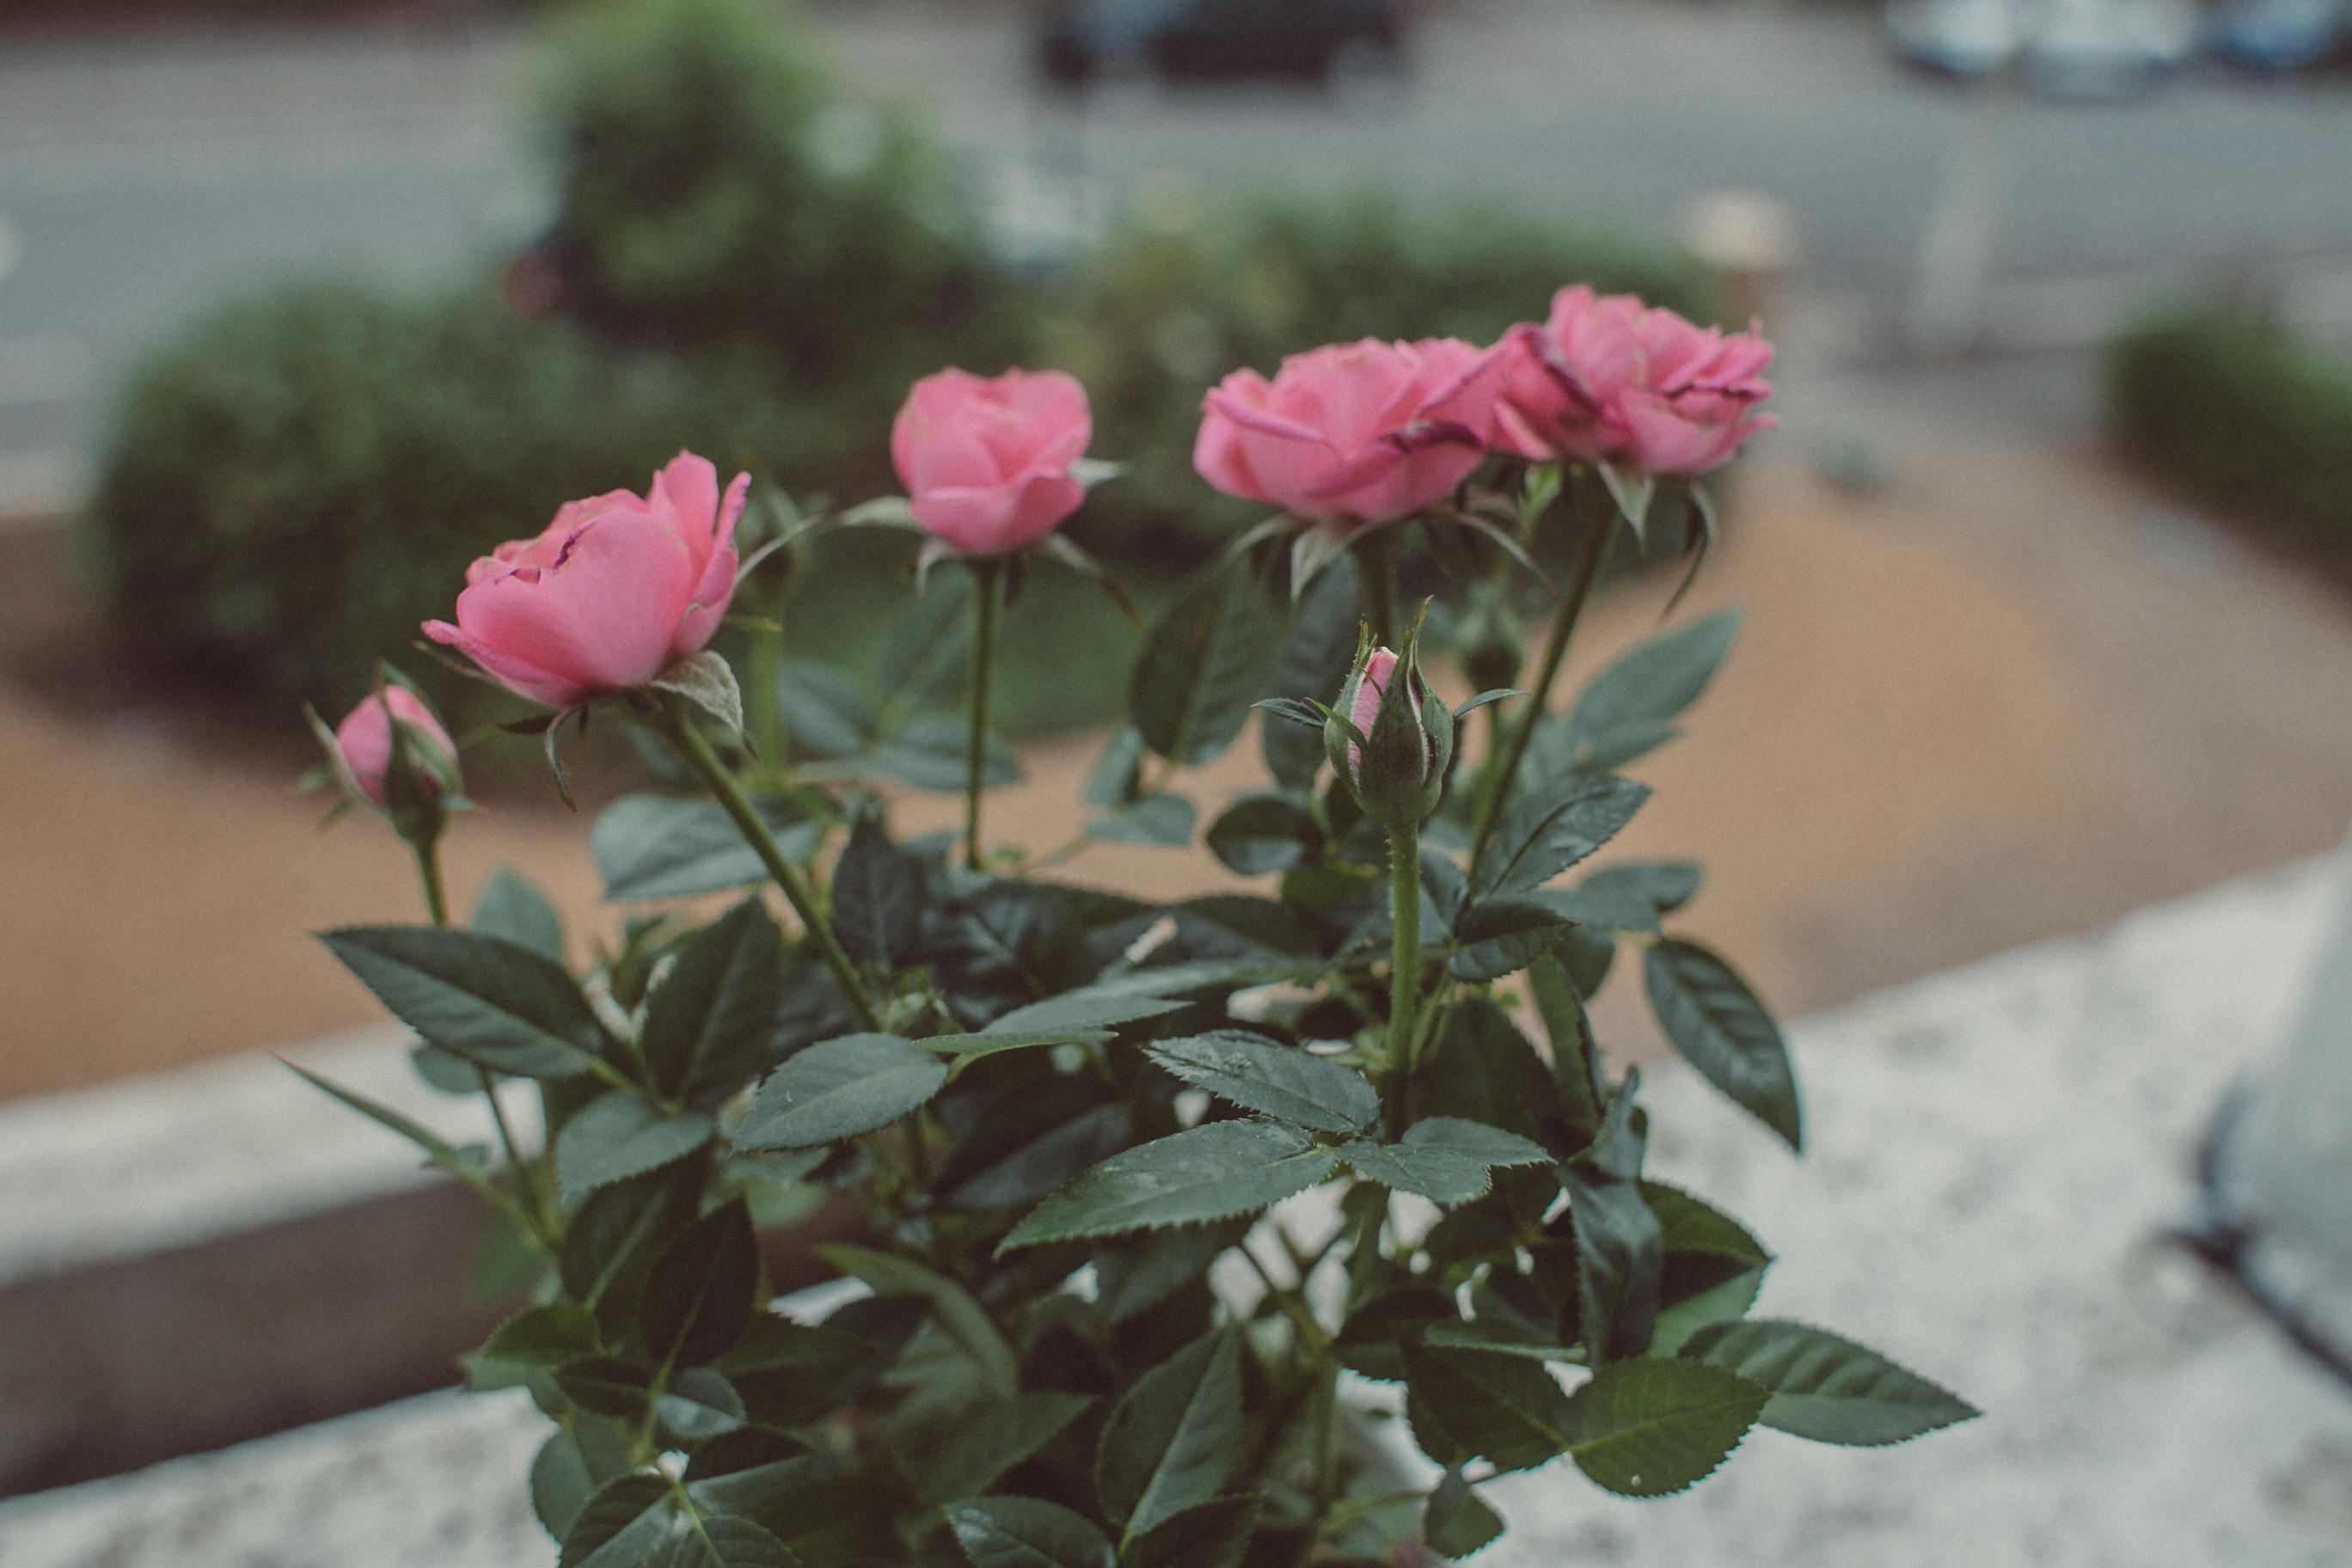
rose, pot, roses, window, rose at window, windowsill, garden, gardening, mini rose, plant, herb, green, plants, flower, flowering plant, pink, petal, floribunda, rose family, garden roses, botany, rose order, plant stem, china rose, annual plant, Chinese peony, rosa gallica, pink family, shrub, camellia, perennial plant, peony